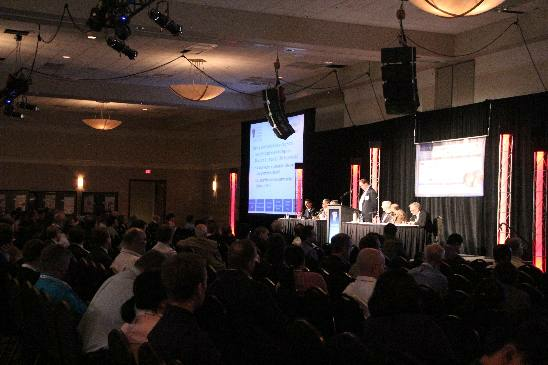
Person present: Yes